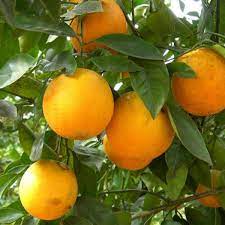
Label: Orange